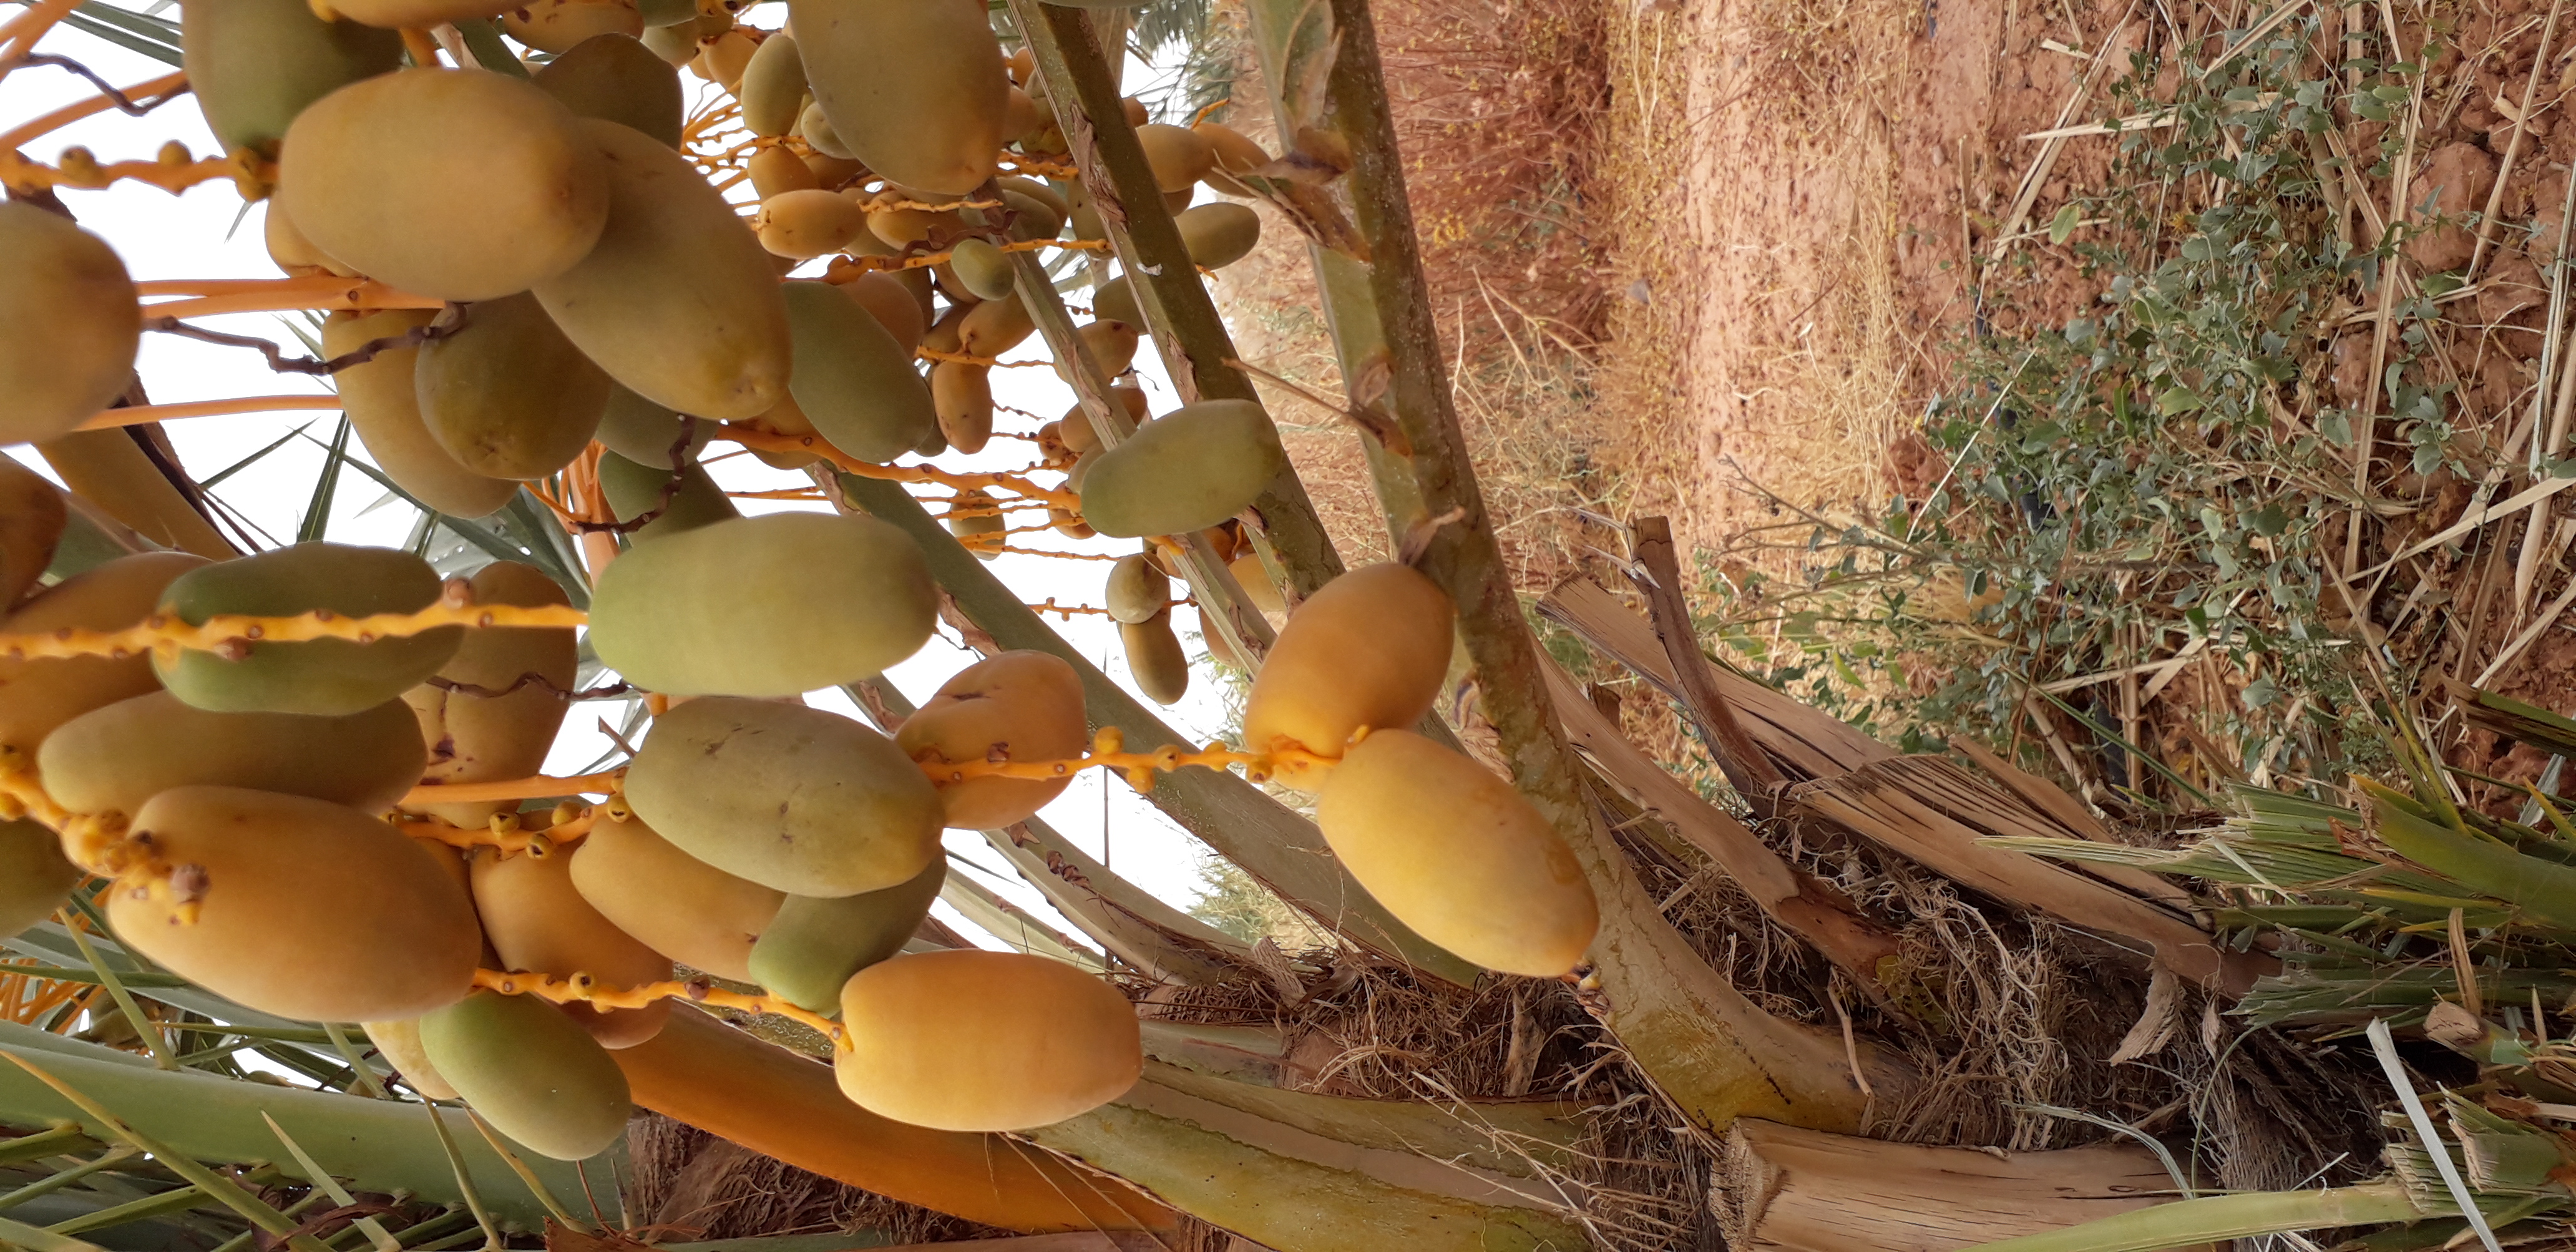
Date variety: Boumajhoul